Eduard von Mayer

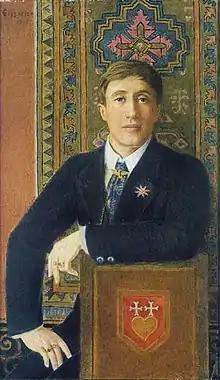
Elisàr von Kupffer

In 1894 von Mayer moved with his family to Lake Geneva and he continued his studies in Switzerland. This was also the time when his relationship with Elisabeth von Stackelberg ended and he tried to commit suicide.